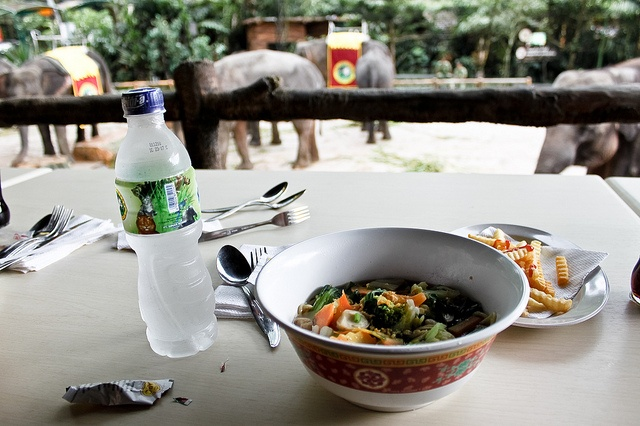
A table with a bowl of soup and a bottle of water.
A table that has a bowl of food and bottle of water
a close up of a bowl of food with broccoli
A bowl of Chinese vegetables in broth, french fries on the side and a bottle of water.
A bowl of soup sitting next to a plate of fries.